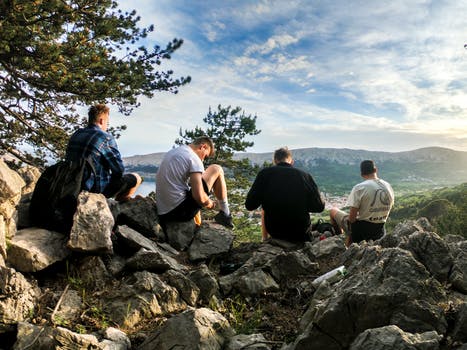
Label: No Watermark